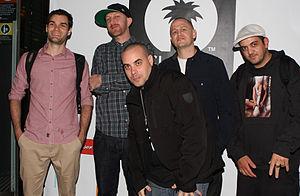
Le hip-hop australien désigne la culture et la musique hip-hop en Australie. Il émerge au début des années 1980 et s'inspire largement du hip-hop américain. En plein développement, le hip-hop australien devient un style viable commercial qui n'est plus restreint à la scène underground, grâce à des artistes comme Hilltop Hoods et Bliss n Eso qui atteignent la célébrité. Le hip-hop australien reste publié par des labels indépendants, souvent dirigés par des artistes. Bien que directement dérivé du hip-hop américain, le hip-hop australien se distingue de par sa personnalité régionale qui reflète son évolution dans la musique propre au pays.